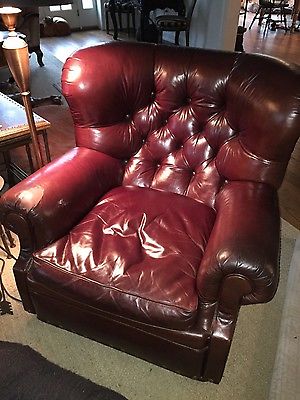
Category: chair